Perthite

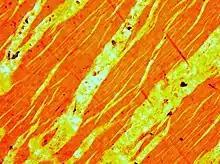
A photomicrograph of a perthite part of a feldspar grain in thin section as viewed through a petrographic microscope and with a first-order red plate. The K-feldspar host (orthoclase) appears orange, and albite exsolution lamellae appear yellow. The longer dimension of the field is 0.4 mm.

Perthite or perthitic texture is used to describe an intergrowth of two feldspars: a host grain of potassium-rich alkali feldspar (near K-feldspar, KAlSiO, in composition) includes exsolved lamellae or irregular intergrowths of sodic alkali feldspar (near albite, NaAlSiO, in composition). Typically, the host grain is orthoclase or microcline, and the lamellae are albite. If sodic feldspar is the dominant phase, the result is an antiperthite and where the feldspars are in roughly equal proportions the result is a mesoperthite.